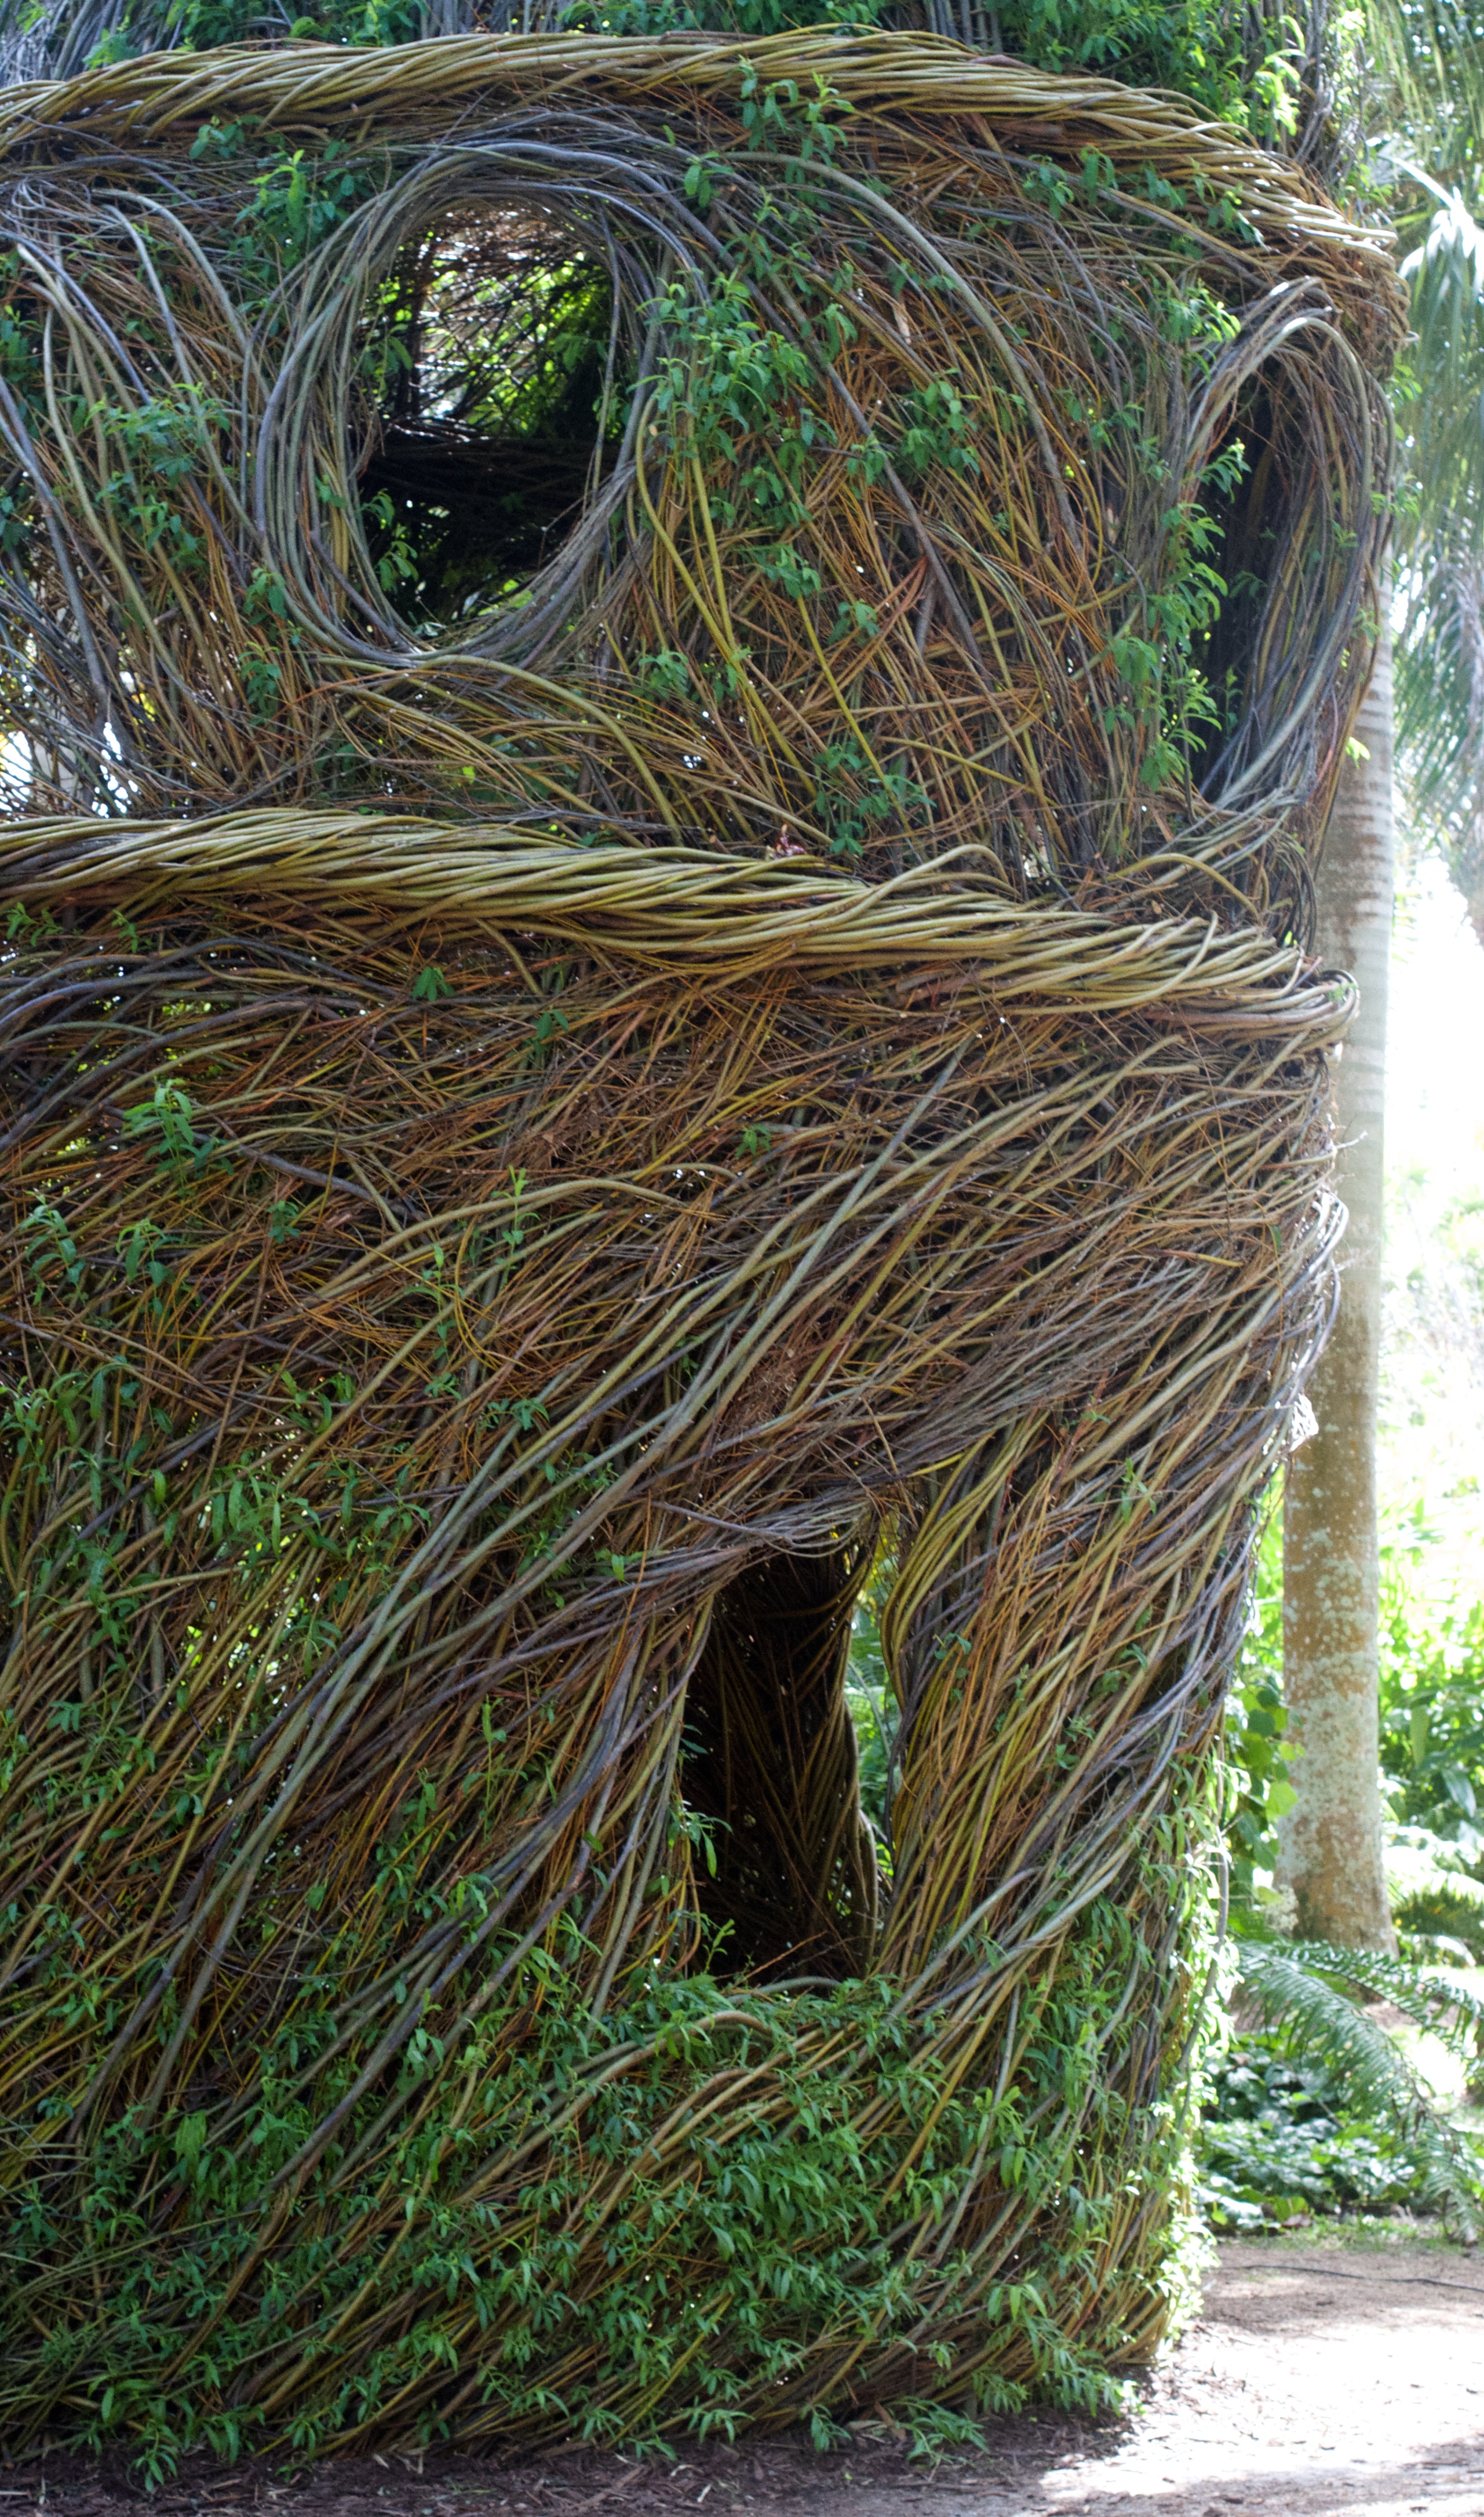
tree, grass, branch, bird, plant, wood, trunk, green, botany, bird nest, woodland, nest, woody plant